Kranti Kshetra

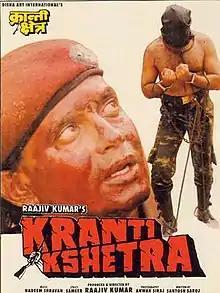
Film DVD Cover

Kranti Kshetra is a 1994 Indian Hindi-language action film produced by Raajiv Kumar, co-produced by Kalyaani Singh and Maann Singh, directed by Raajiv Kumar, starring Mithun Chakraborty, Pooja Bhatt, Harish Kumar, Shakti Kapoor and Gulshan Grover. The film was released on 26 August 1994 under the banner of Saptarishi Films.